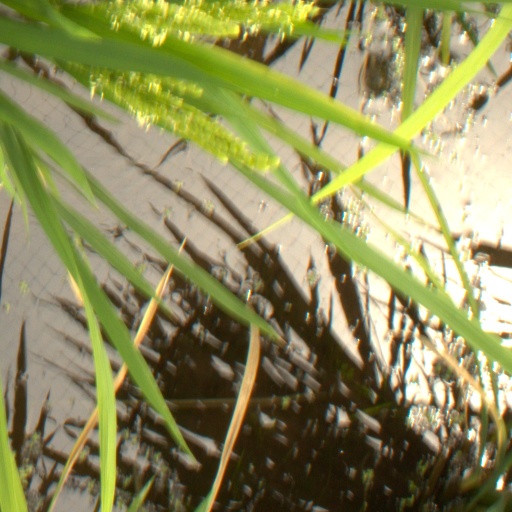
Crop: rice